Benjamin Ellicott

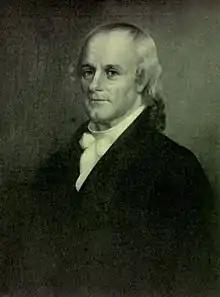
Ellicott

Benjamin Ellicott (April 17, 1765 – December 10, 1827) was a surveyor, a county judge and a member of the United States House of Representatives from the State of New York.